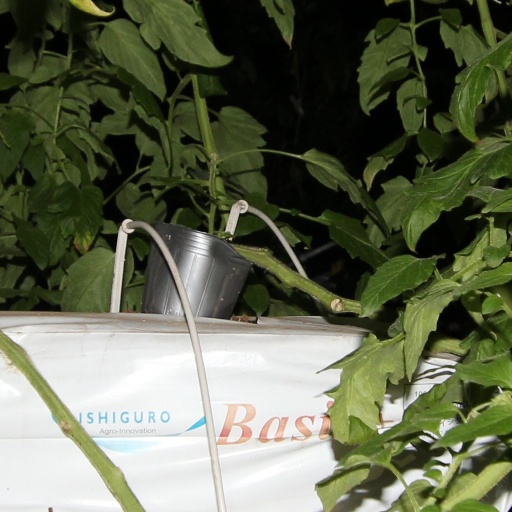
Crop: tomato